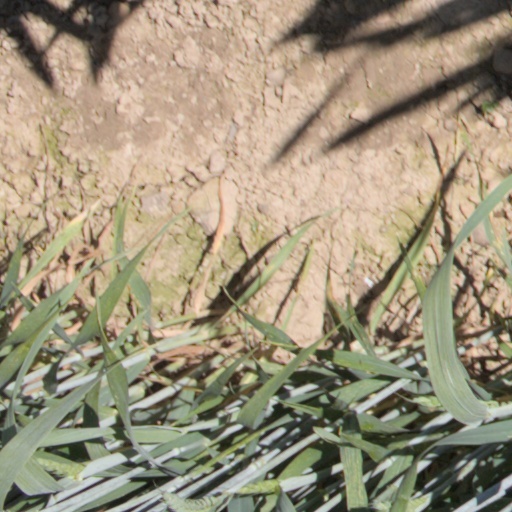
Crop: wheat